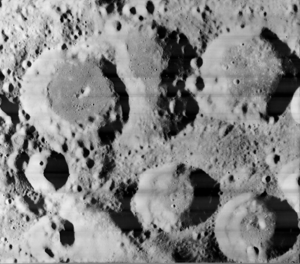
Jenkins est un cratère d'impact sur la face visible de la Lune situé quasiment sur l'équateur lunaire à proximité du limbe oriental.
Nobili est un petit cratère d'impact lunaire dont la situation à proximité du limbe lunaire oriental lui donne l'aspect d'une ellipse rétrécie vu de la Terre.